Pygmalion and Galatea (play)

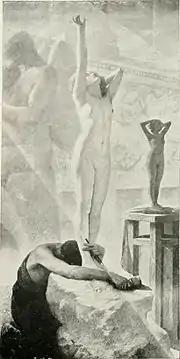
"The awakening of Galatea", by Herbert Gustave Schmalz.

A "New York Times" review of a production of the play at the Fifth Avenue Theatre in New York City said,